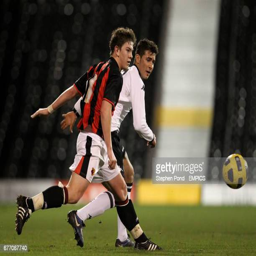
soccer player and battle for the ball